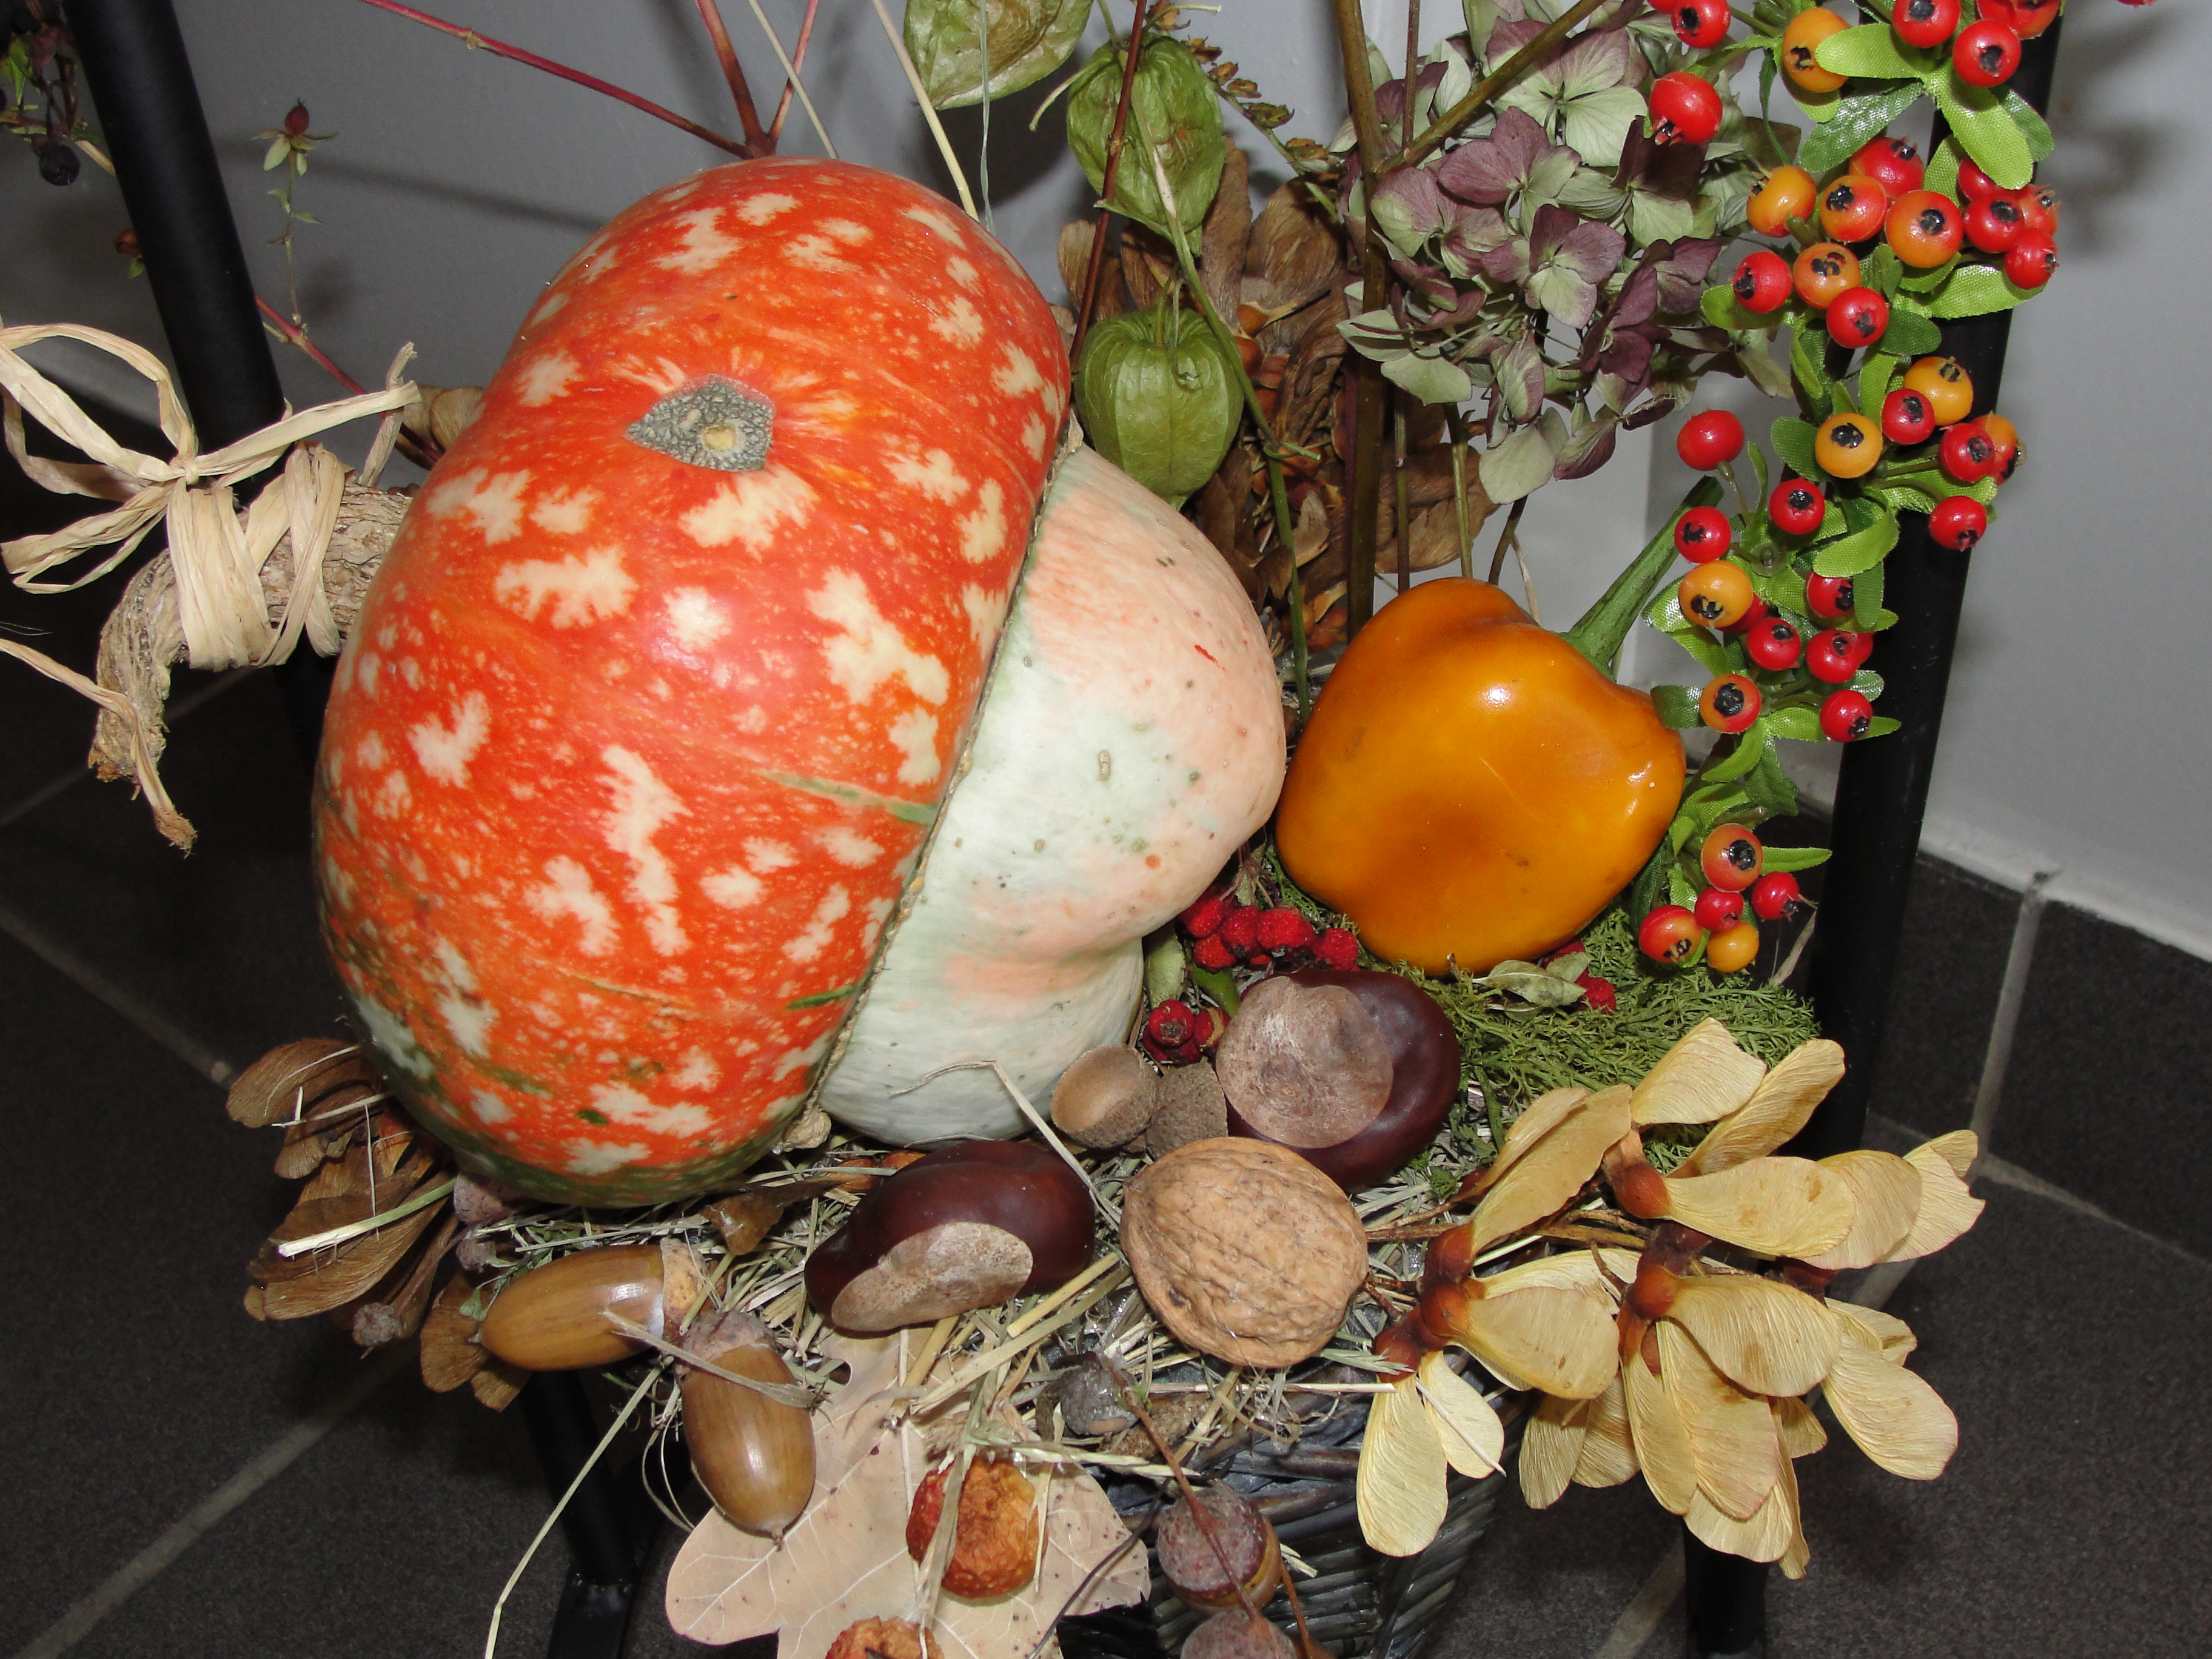
autumn, winter squash, cucurbita, vegetable, gourd, fruit, pumpkin, thanksgiving, cucumber gourd and melon family